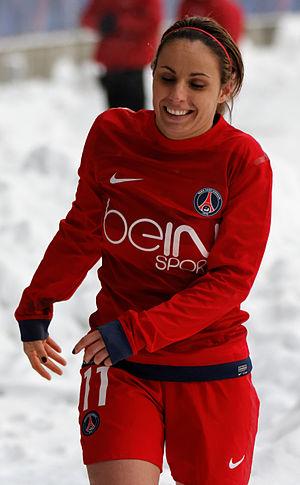
Cet article intitulé 2015 en radio en France est une synthèse de l'actualité du média radio en France pour l'année 2015. On ne retiendra en général que l'actualité des radios de caractère national ou international, afin de ne pas se perdre dans les détails des radios locales.